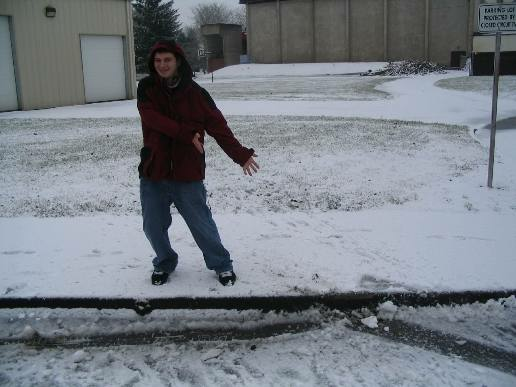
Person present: Yes